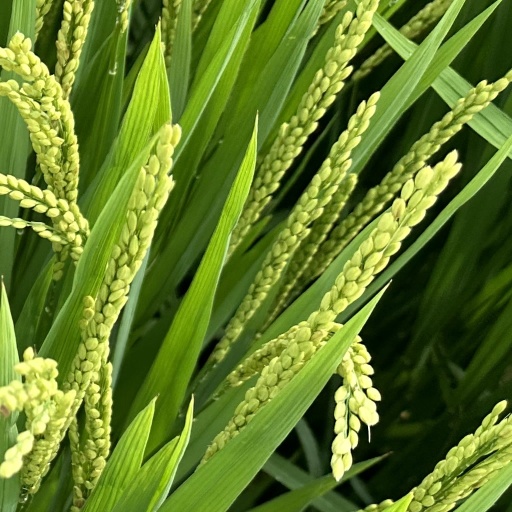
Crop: rice